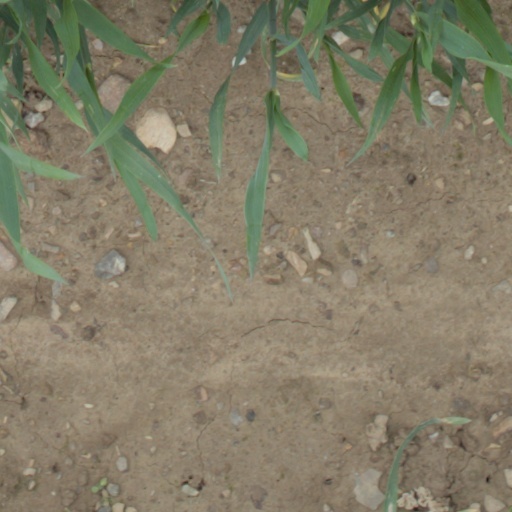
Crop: wheat